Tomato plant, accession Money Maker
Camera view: vertical (180 deg); turntable rotation: 270 degrees
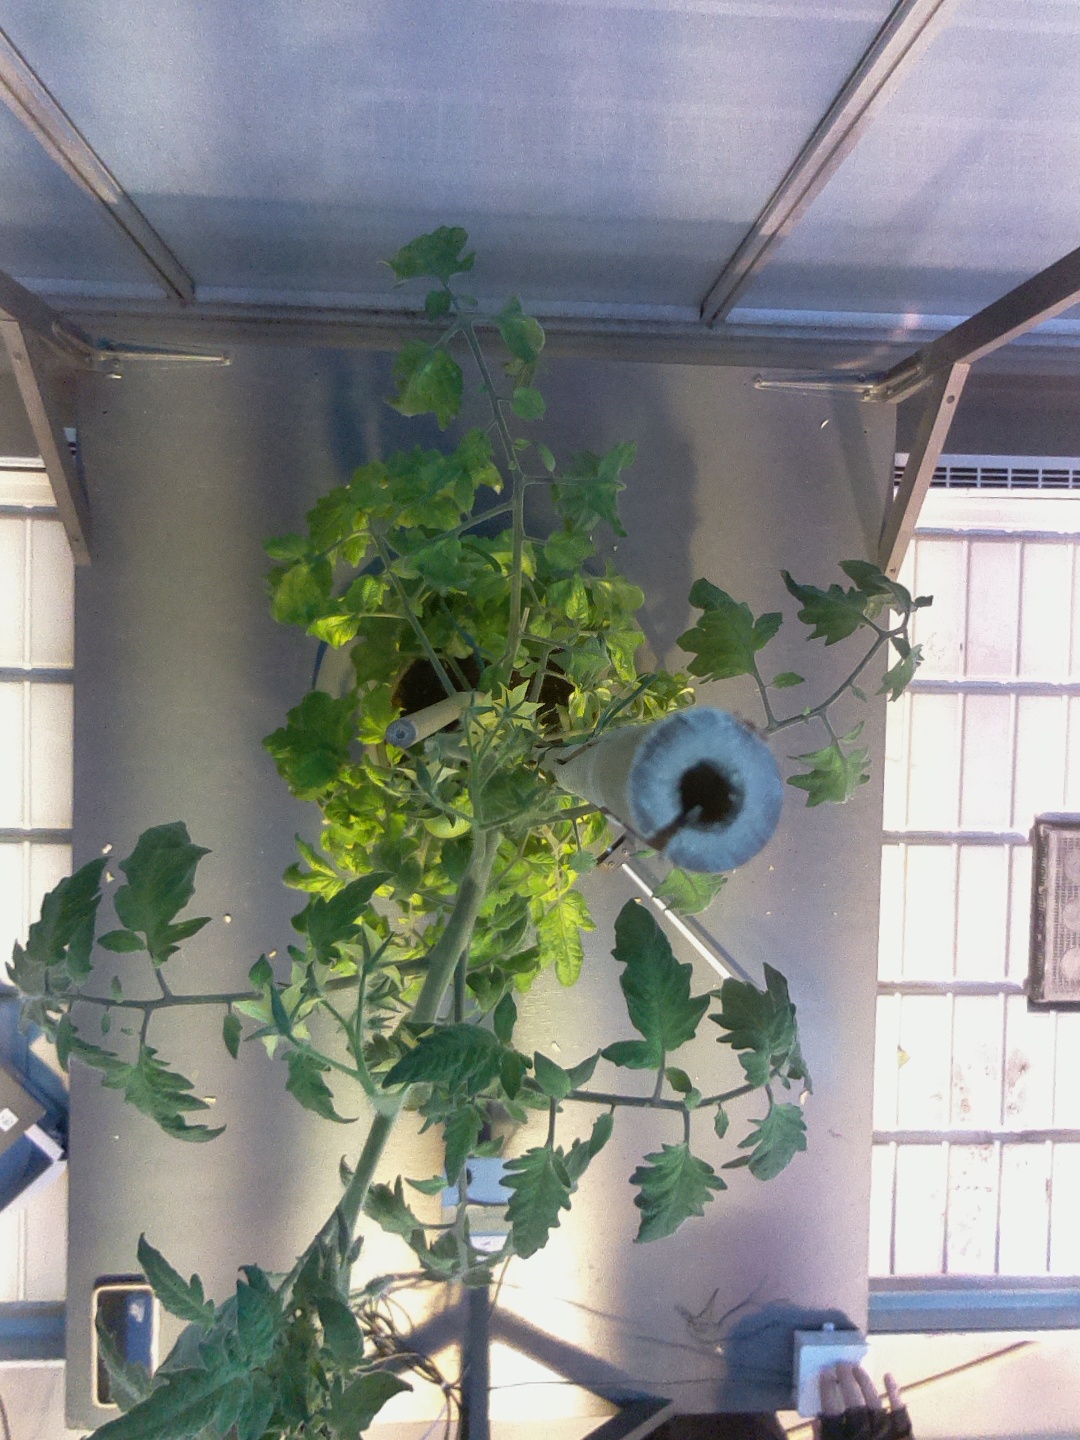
BBCH growth stage 72: 20%-30% of final fruit size